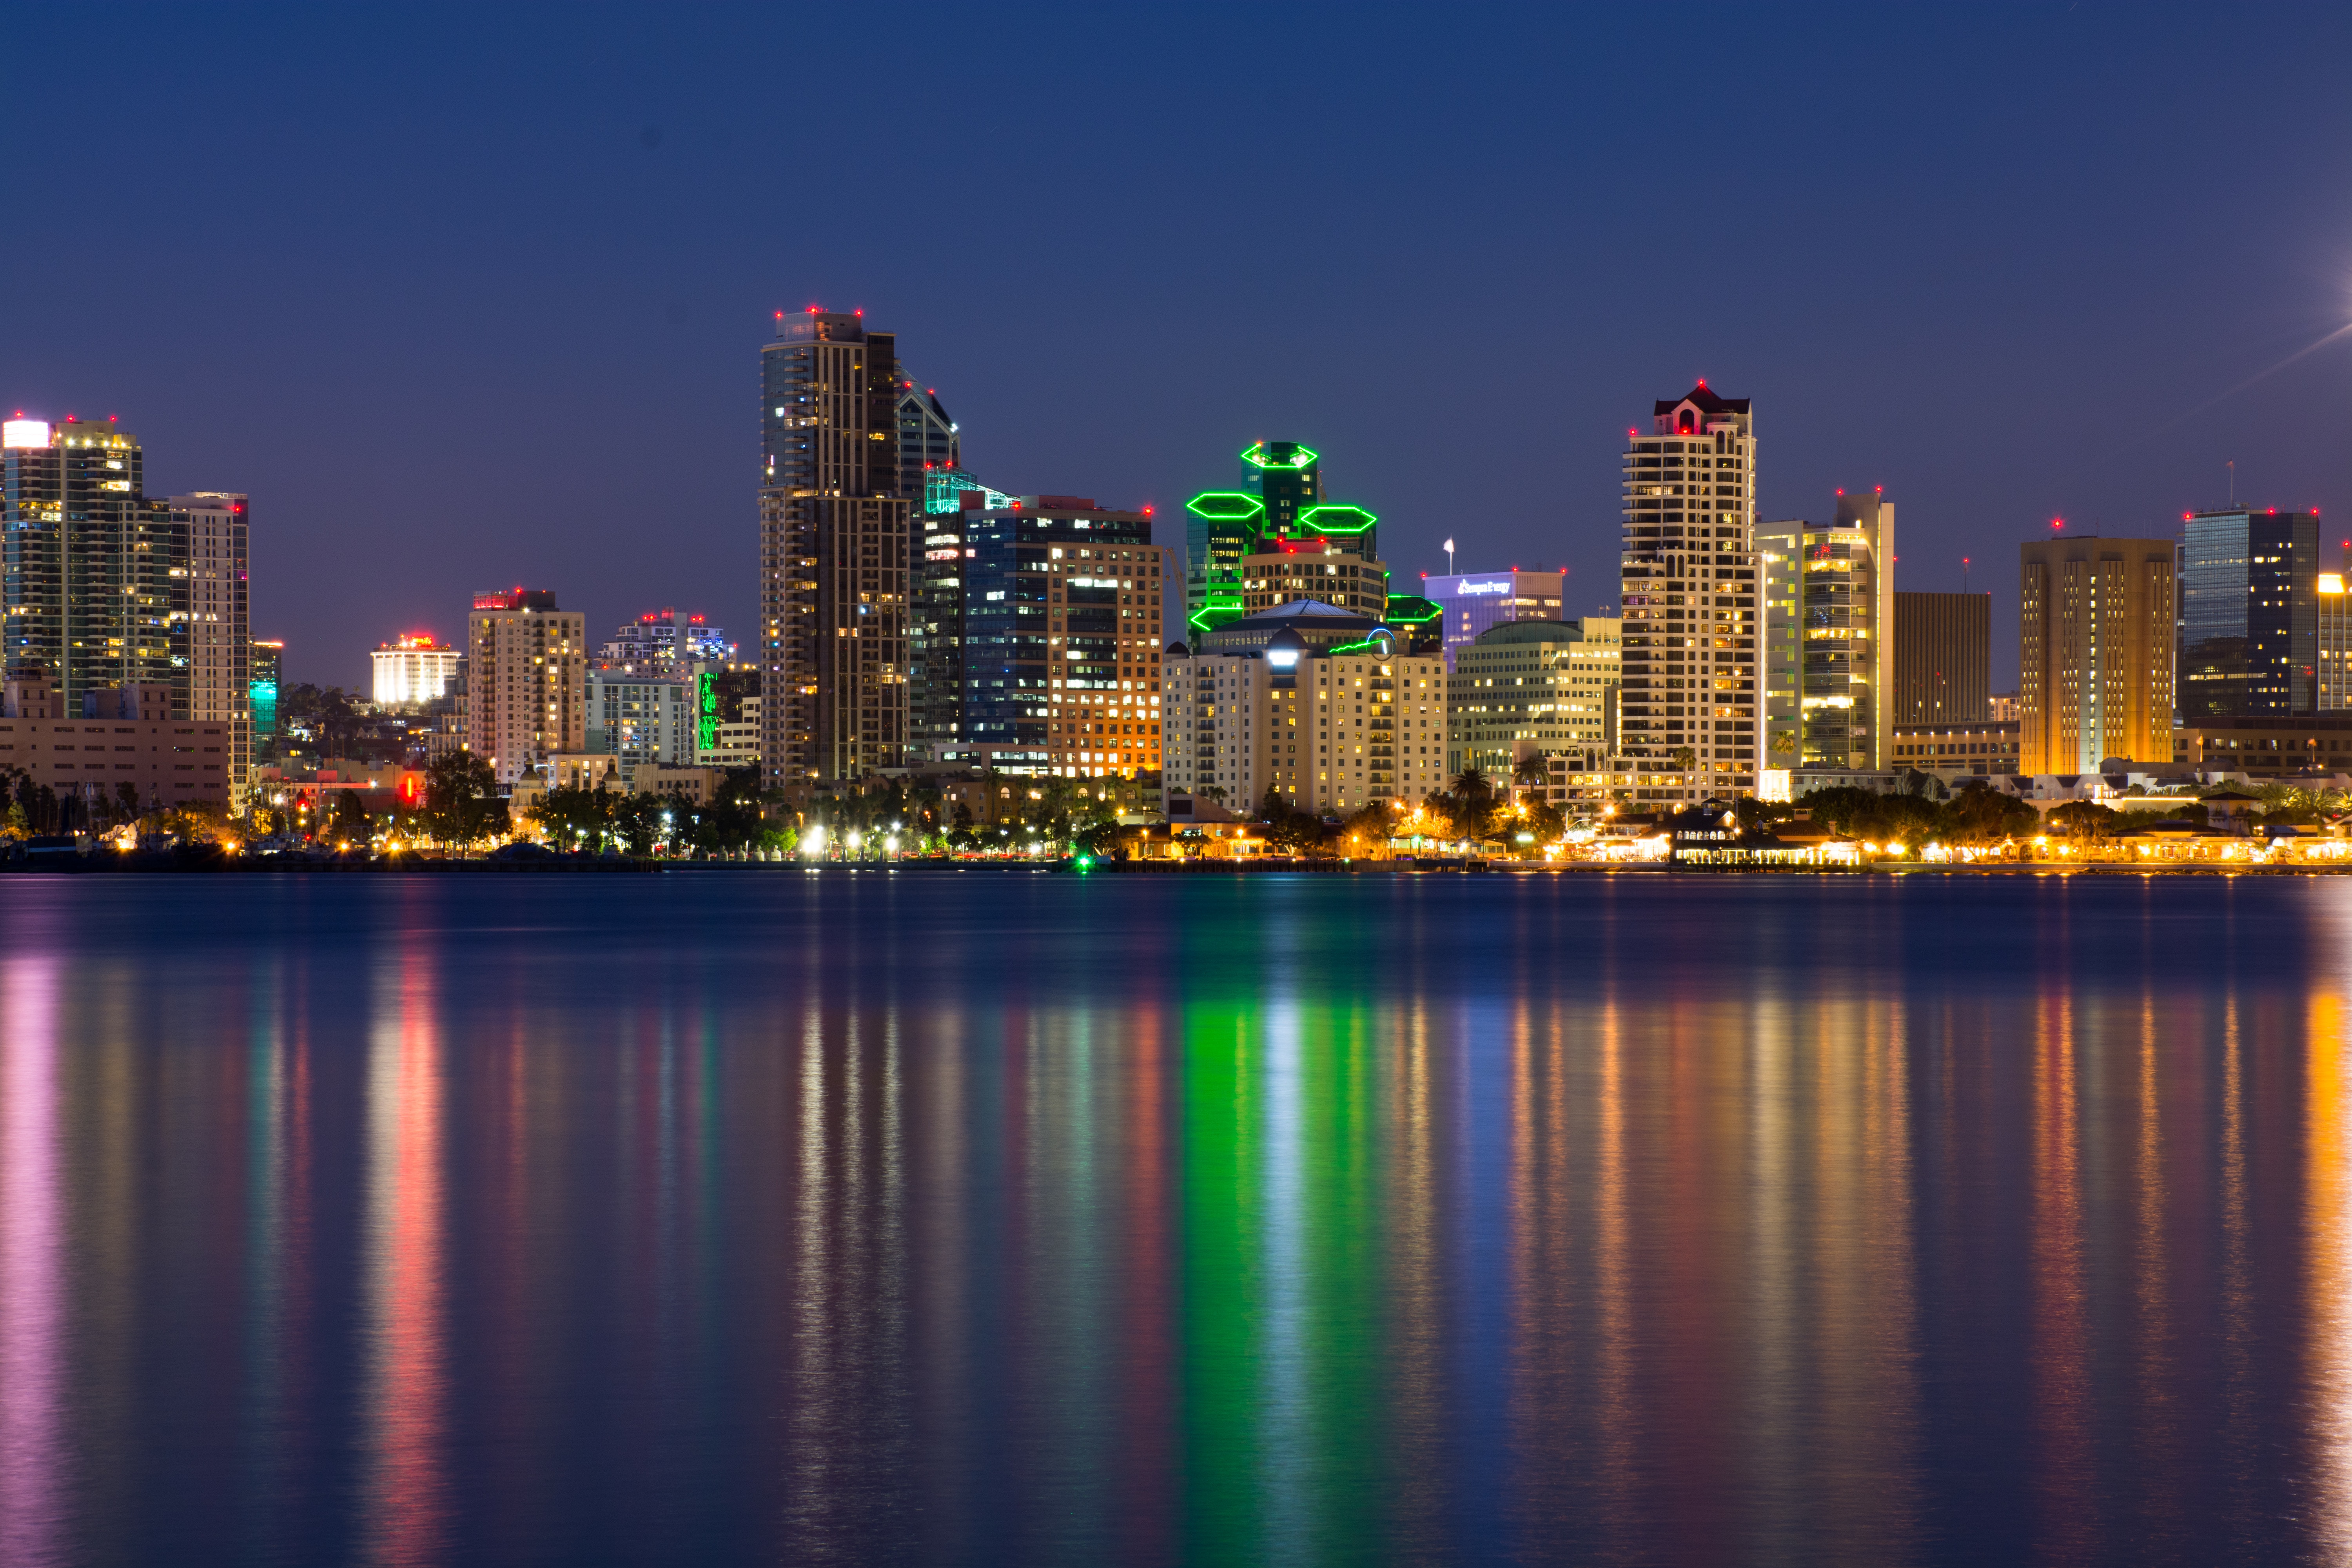
horizon, skyline, night, city, skyscraper, cityscape, panorama, downtown, dusk, evening, reflection, metropolis, geographical feature, human settlement, metropolitan area